Agnes Ayres

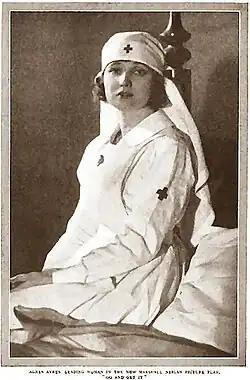
Agnes Ayres as Helen Allen in the 1920 film "Go and Get It" - Munsey's Magazine, 1920

In 1921, Ayres shot to stardom when she was cast as Lady Diana Mayo, an English heiress, with "Latin lover" Rudolph Valentino in "The Sheik". Ayres later reprised her role as Lady Diana in the 1926 sequel "The Son of the Sheik". Following the release of "The Sheik", she had major roles in many other films, including "The Affairs of Anatol" (1921) starring Wallace Reid, "Forbidden Fruit" (1921), and Cecil B. DeMille's "The Ten Commandments" (1923).